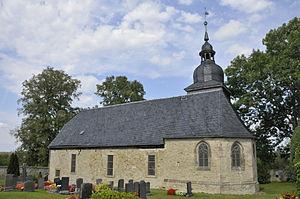
Alkersleben est une municipalité allemande du land de Thuringe, dans l'arrondissement d'Ilm, au centre de l'Allemagne. En 2015, sa population est de 312 habitants.